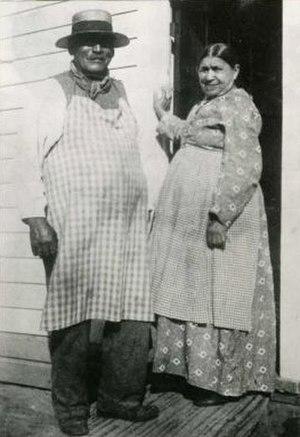
George Crum, né George Speck, est un cuisinier afro américain né le 15 juillet 1824 dans le comté de Saratoga, dans l'État de New York, et mort le 22 juillet 1914. On lui attribue l'invention des chips en 1853, bien que cette paternité soit contestée.